Springboro Historic District

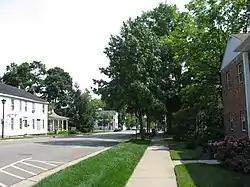

The Springboro Historic District in Springboro, Ohio is a historic district that was listed on the National Register of Historic Places in 1999.